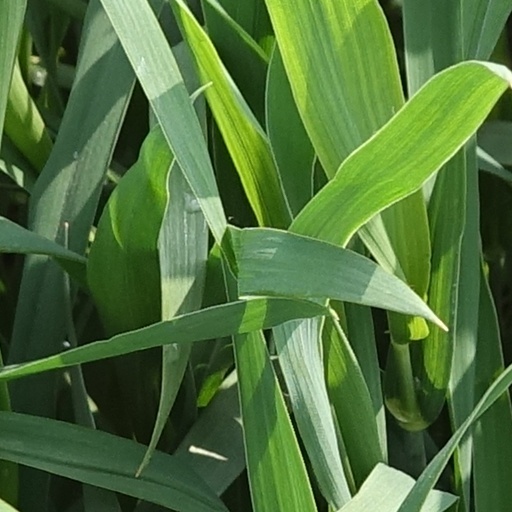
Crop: wheat